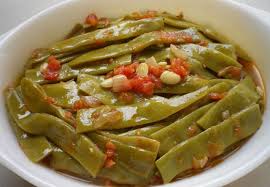
Yemek: taze_fasulye